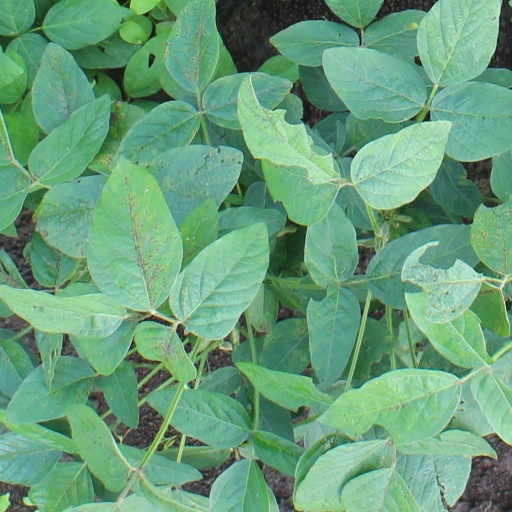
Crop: soybean